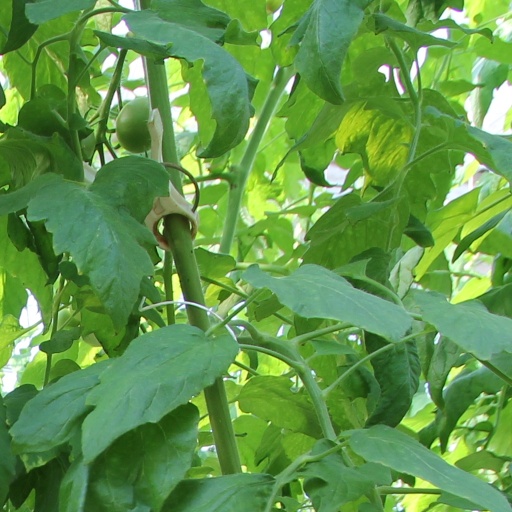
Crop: tomato